Danian

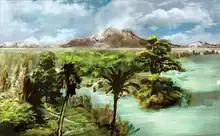
Artist impression of what a Patagonian landscape might have looked like in the Danian.

The Danian was introduced in scientific literature by German-Swiss geologist Pierre Jean Édouard Desor in 1847 following a study of fossils found in France and Denmark. He identified this stage in deposits from Faxe and Møns Klint and named it after the Latin name for Denmark. The Montian Stage from Belgian stratigraphy (named after the city of Mons) is now known to be roughly equivalent to the Upper Danian and is considered a junior synonym and is no longer in use.